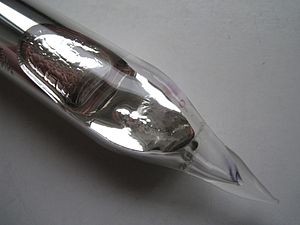
Rubidium
Rubidium er det 37. grundstof i det periodiske system, og har det kemiske symbol Rb. Under normale temperatur- og trykforhold optræder rubidium som et blødt, sølvskinnende metal med et gråligt skær. Stoffet har navn efter rubiners røde farve, eftersom det brænder med en rødviolet flamme.